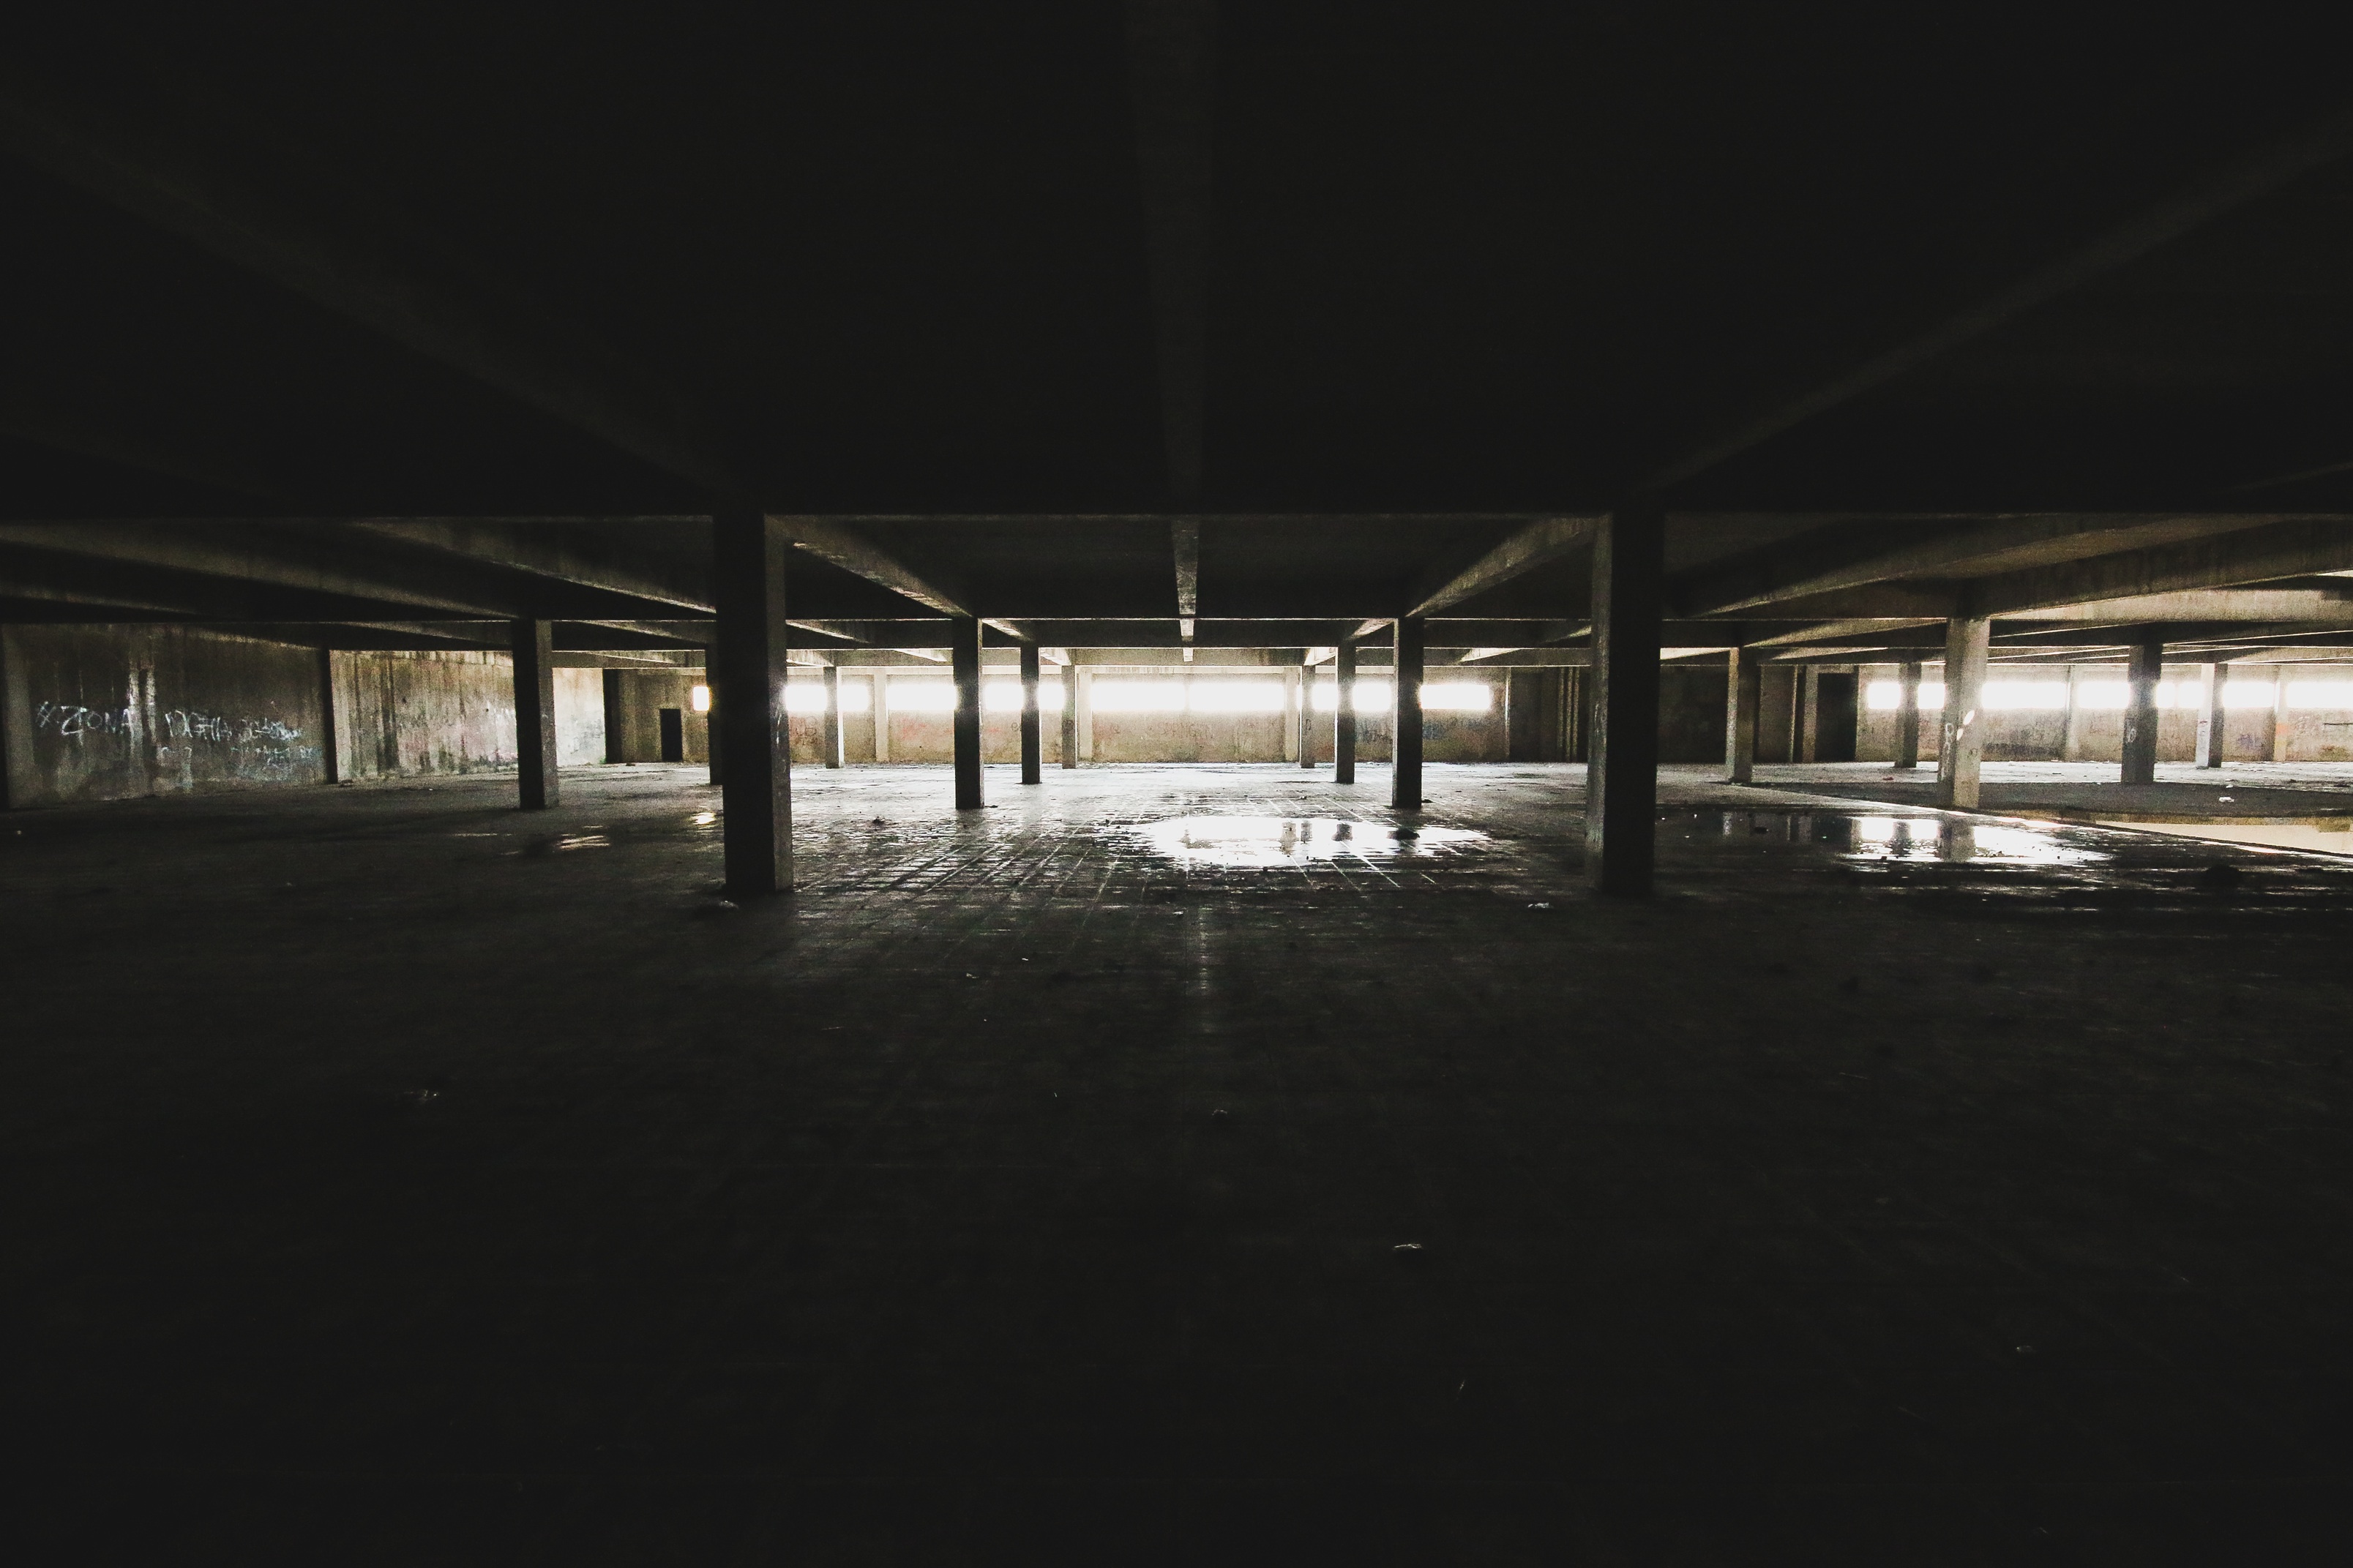
light, structure, night, evening, reflection, darkness, lighting, shape, urban area